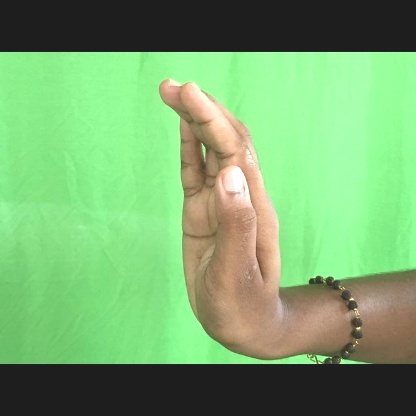
Mudra: Sarpasirsha